Parish Church of Trindade

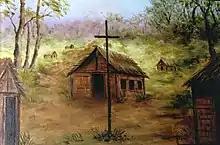
Chapel built in 1848 by Ana Rosa and Constantino Xavier, in the area where the Parish Church of Trindade currently stands.

The inauguration of the Parish Church of Trindade is directly related to the formal establishment of the city. Built in the territory of the former municipality of Campinas, the church was planned by the Austro-Brazilian Father Antão Jorge in 1912, who was also responsible for organizing the materials that would constitute the church. In the region, around 1848, the gold prospectors Ana Rosa and Constantino Xavier built a chapel covered with "buriti" leaves, in order to expose the medallion with an illustration of the Holy Trinity crowning the Virgin Mary, that they found on the banks of the Barro Preto stream. From then on, countless people immigrated to the village of Barro Preto to venerate the image in devotion to the Divine Eternal Father.